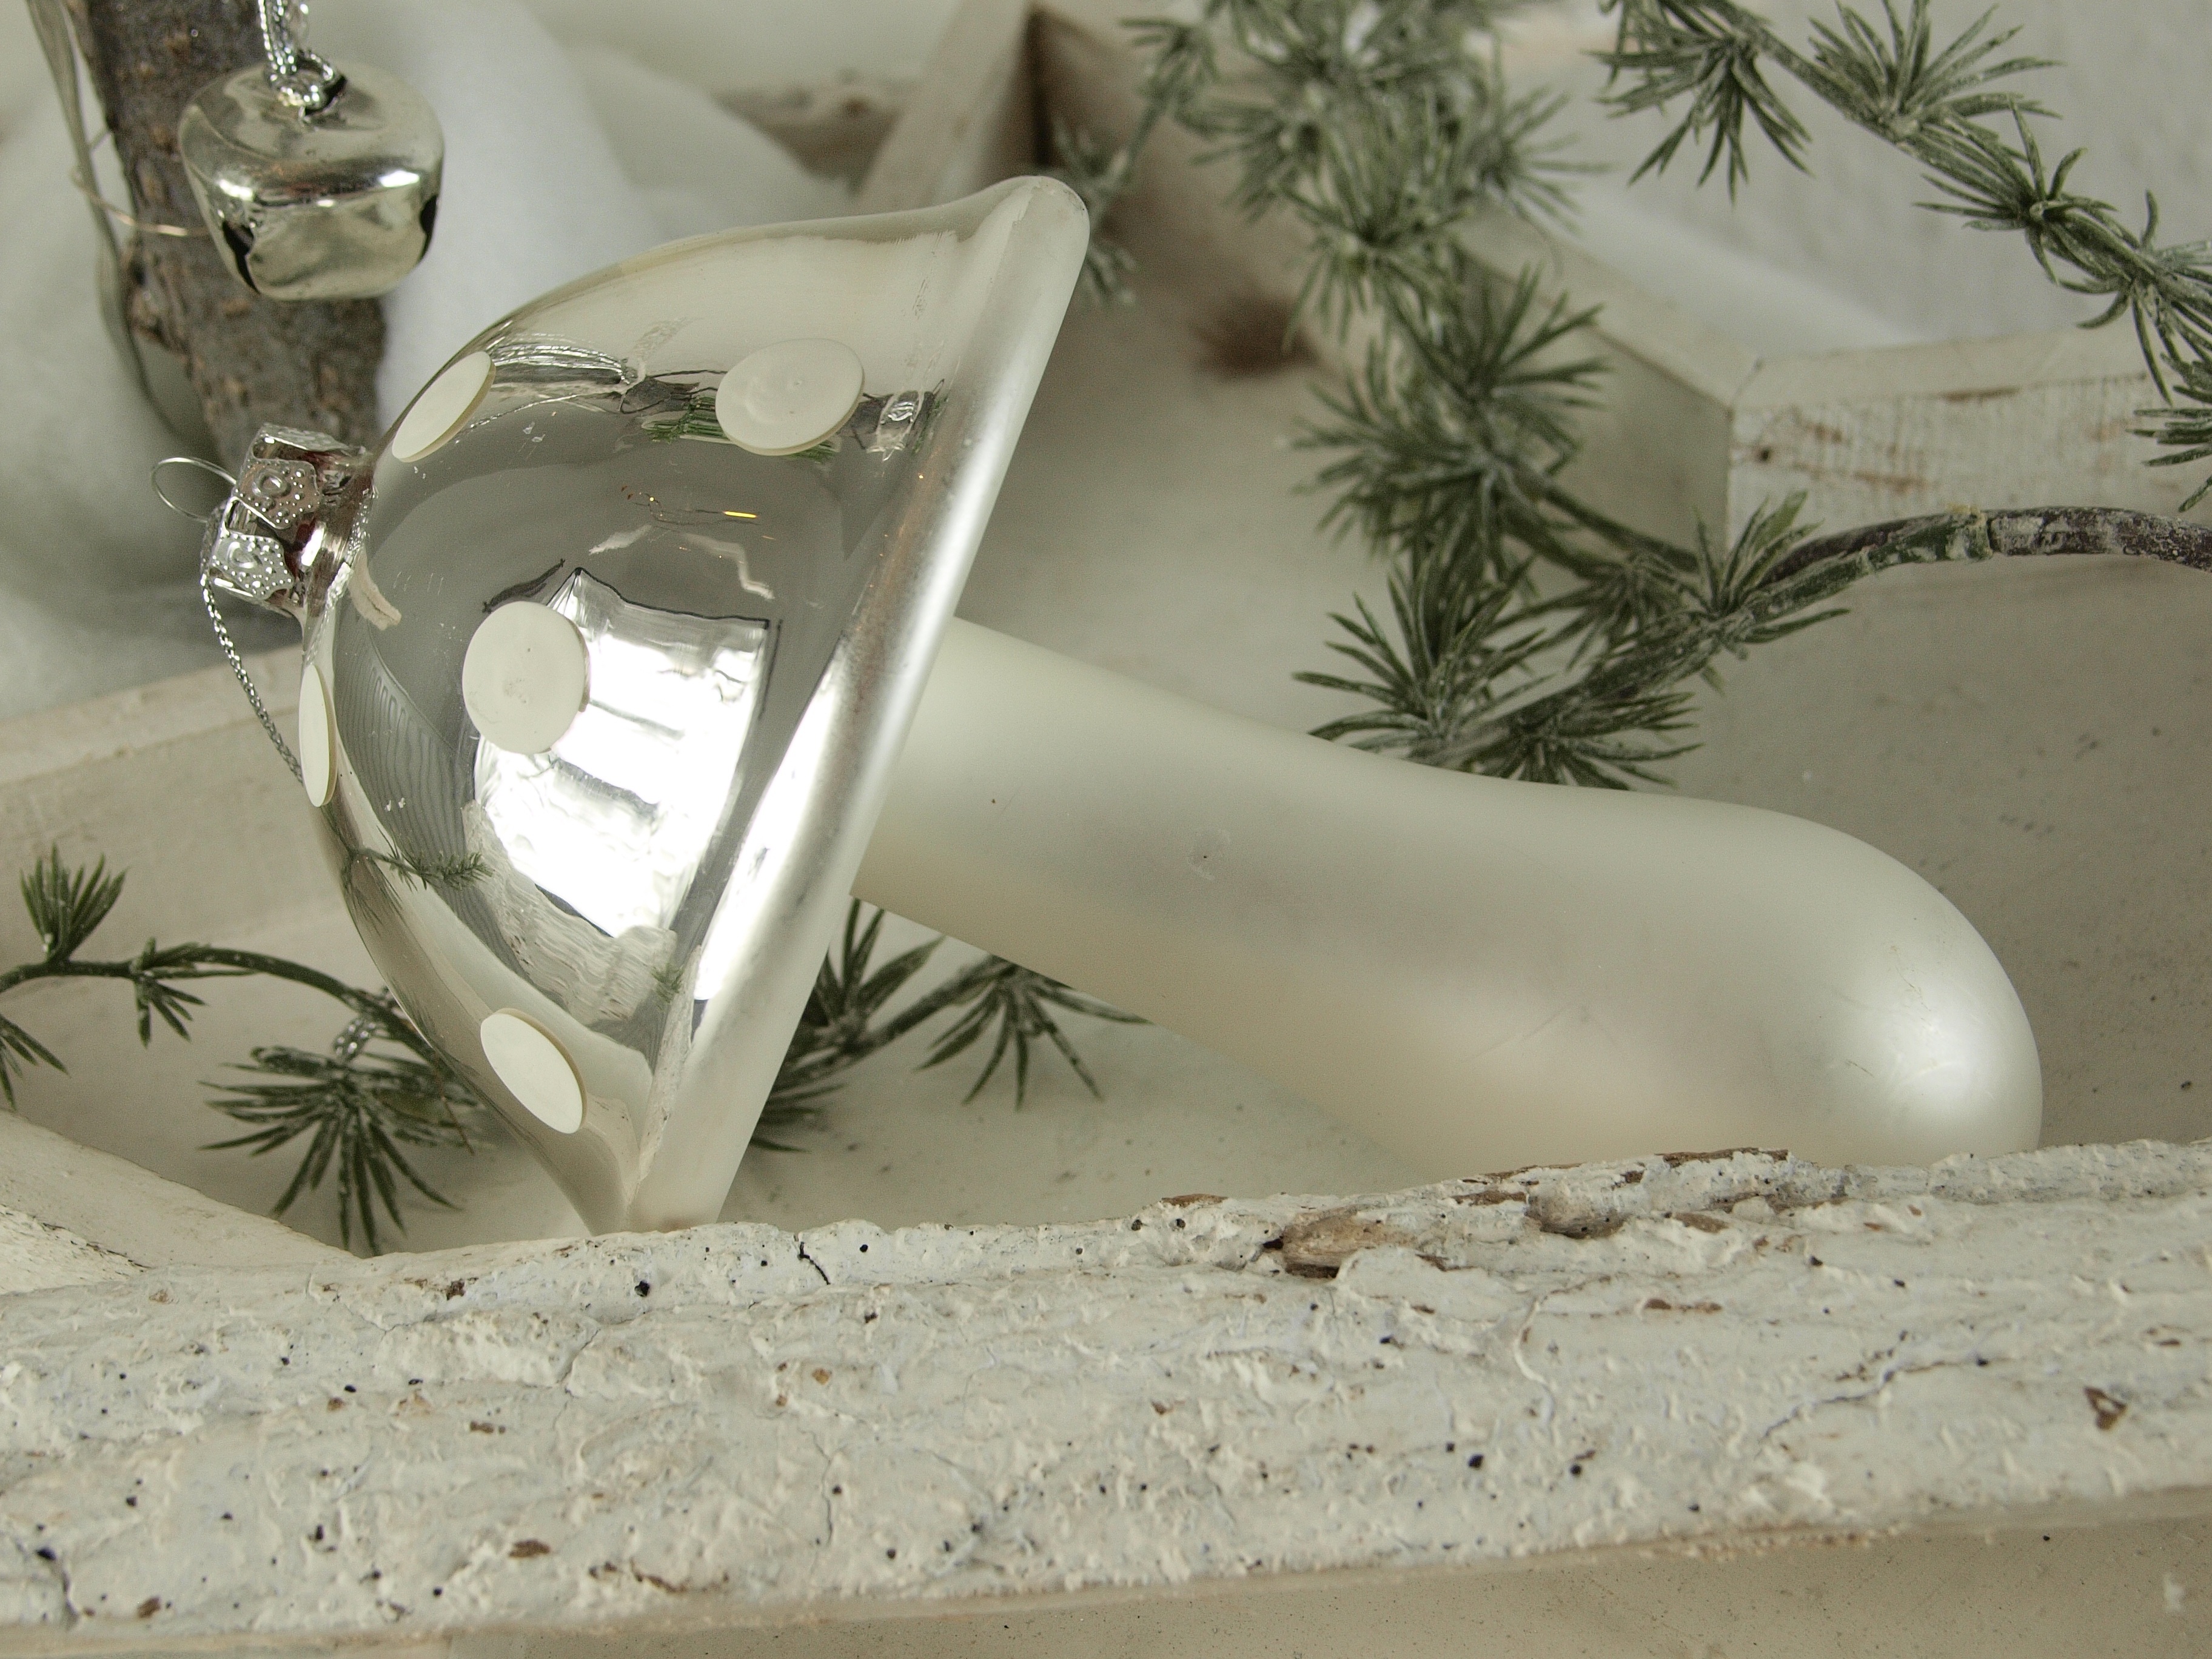
vintage, glass, atmosphere, decoration, mushroom, furniture, lighting, material, silver, concerns